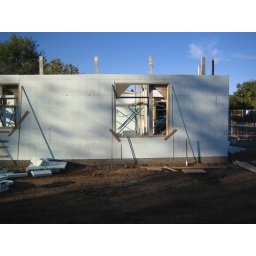
Walls are stacked, window and door openings framed, interior scaffold in place ready to pour.